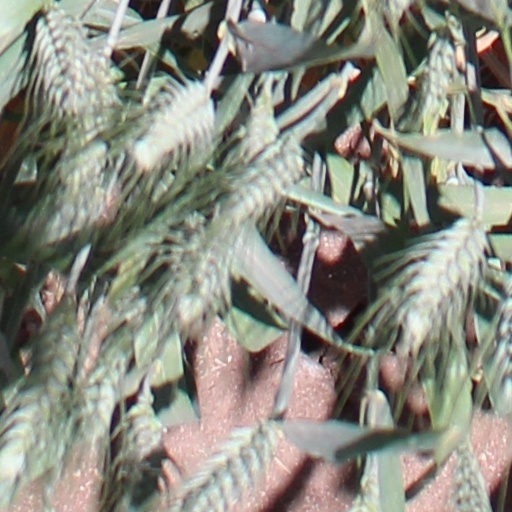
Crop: wheat